Jean Beausejour

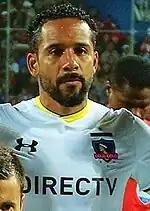
Beausejour with Colo-Colo

After his participation in the World Cup, Beausejour returned to Chile to play for recent league champions Colo-Colo. He signed a two-year contract at reported wages of 34 million pesos ($68,000 approx.) a month. International clearance permitting, coach Héctor Tapia planned to put Beausejour straight into the starting eleven at left back at the expense of Luis Pavez, but he made his competitive debut in the second match of the Torneo Apertura, on 27 June against Deportes Iquique. Colo-Colo won 2–0, both goals scored by Esteban Paredes. On 31 August, Beausejour scored his first competitive goal in a 4–0 home win over Deportes Antofagasta. After scoring his second goal, on 14 September against Palestino in a 3–1 away win, he was sent off for striking Leonardo Valencia and received a two-match suspension. His first match back after the ban was the "superclásico" against Universidad de Chile on 19 October, in which he scored his side's second goal in a 2–0 victory at the Estadio Monumental.